Luigi Di Maio

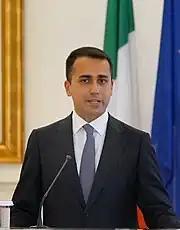
Di Maio in 2020

On 1 September 2020, two Italian fishing boats were detained by the Libyan Coast Guard, along with their crews of eighteen members total, while allegedly fishing in Libya's territorial waters in the Southern Mediterranean. Prime Minister Conte and Minister Di Maio asked for the immediately release, but the Libyan commander Khalifa Haftar denied it, demanding a prisoner exchange. On 17 December 2020, Conte announced that the eighteen fishermen were freed.